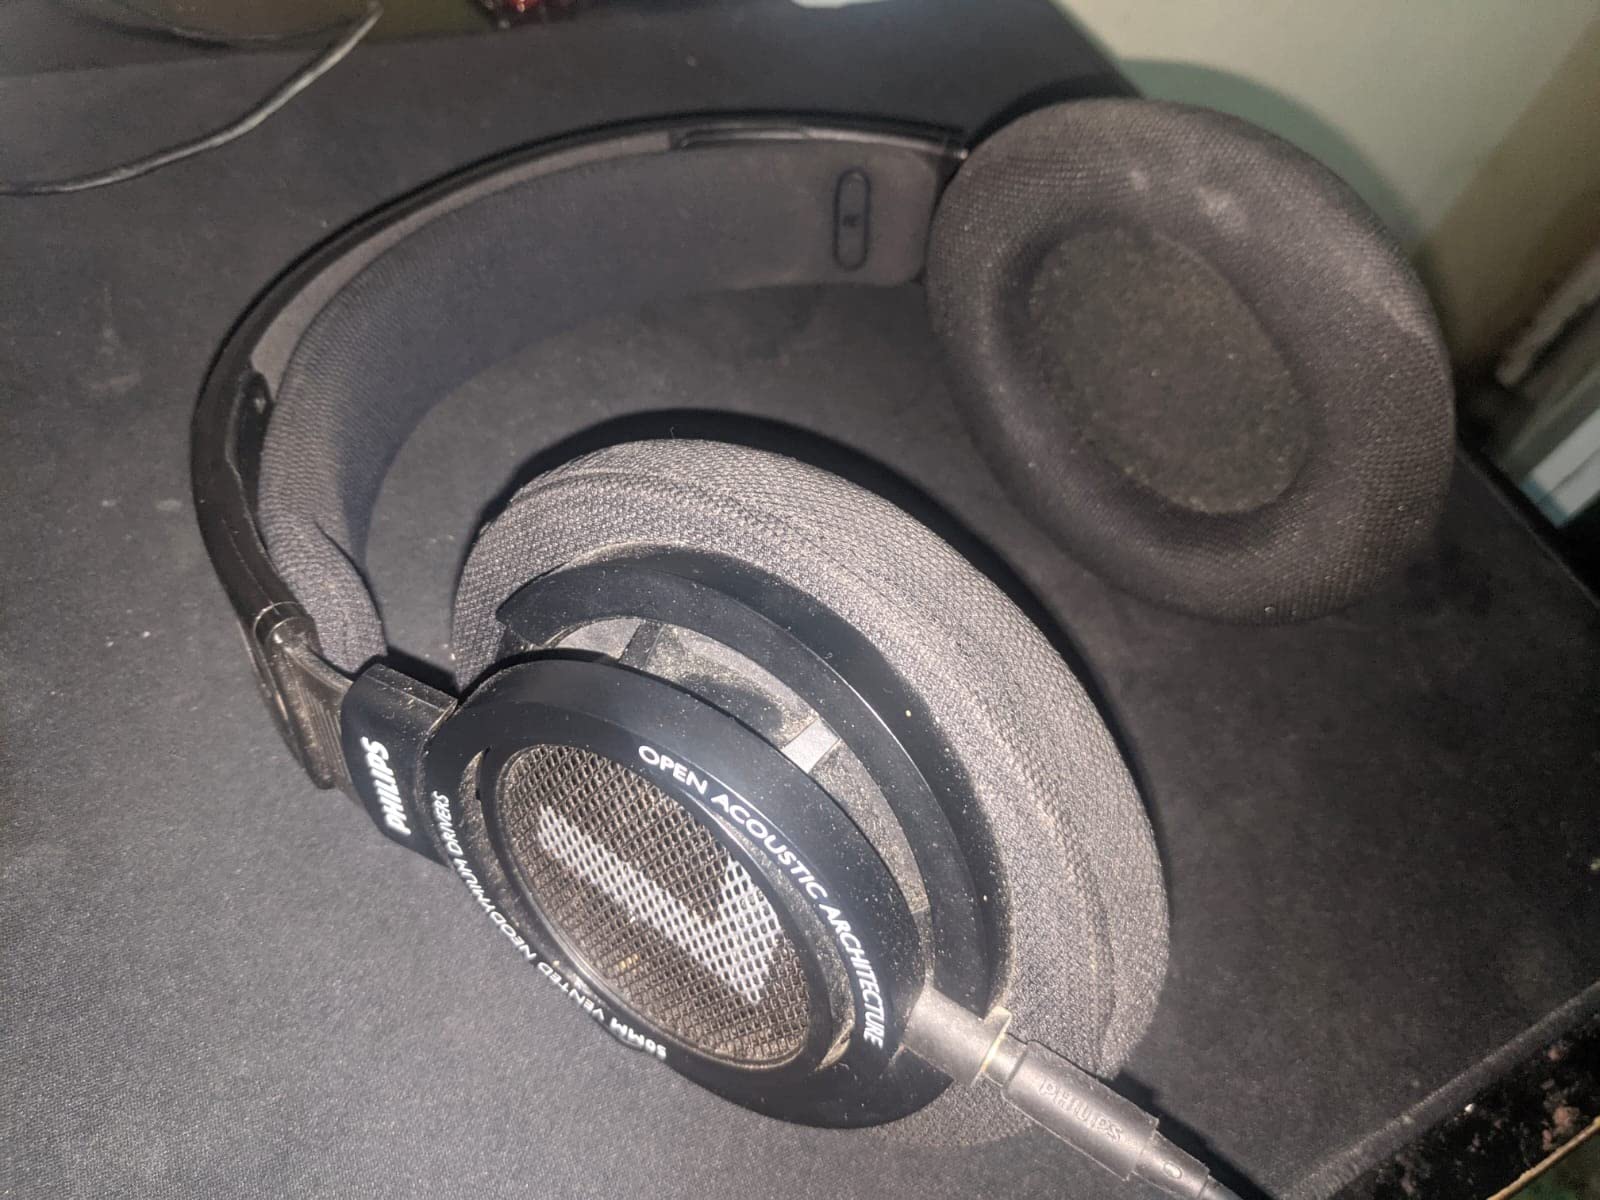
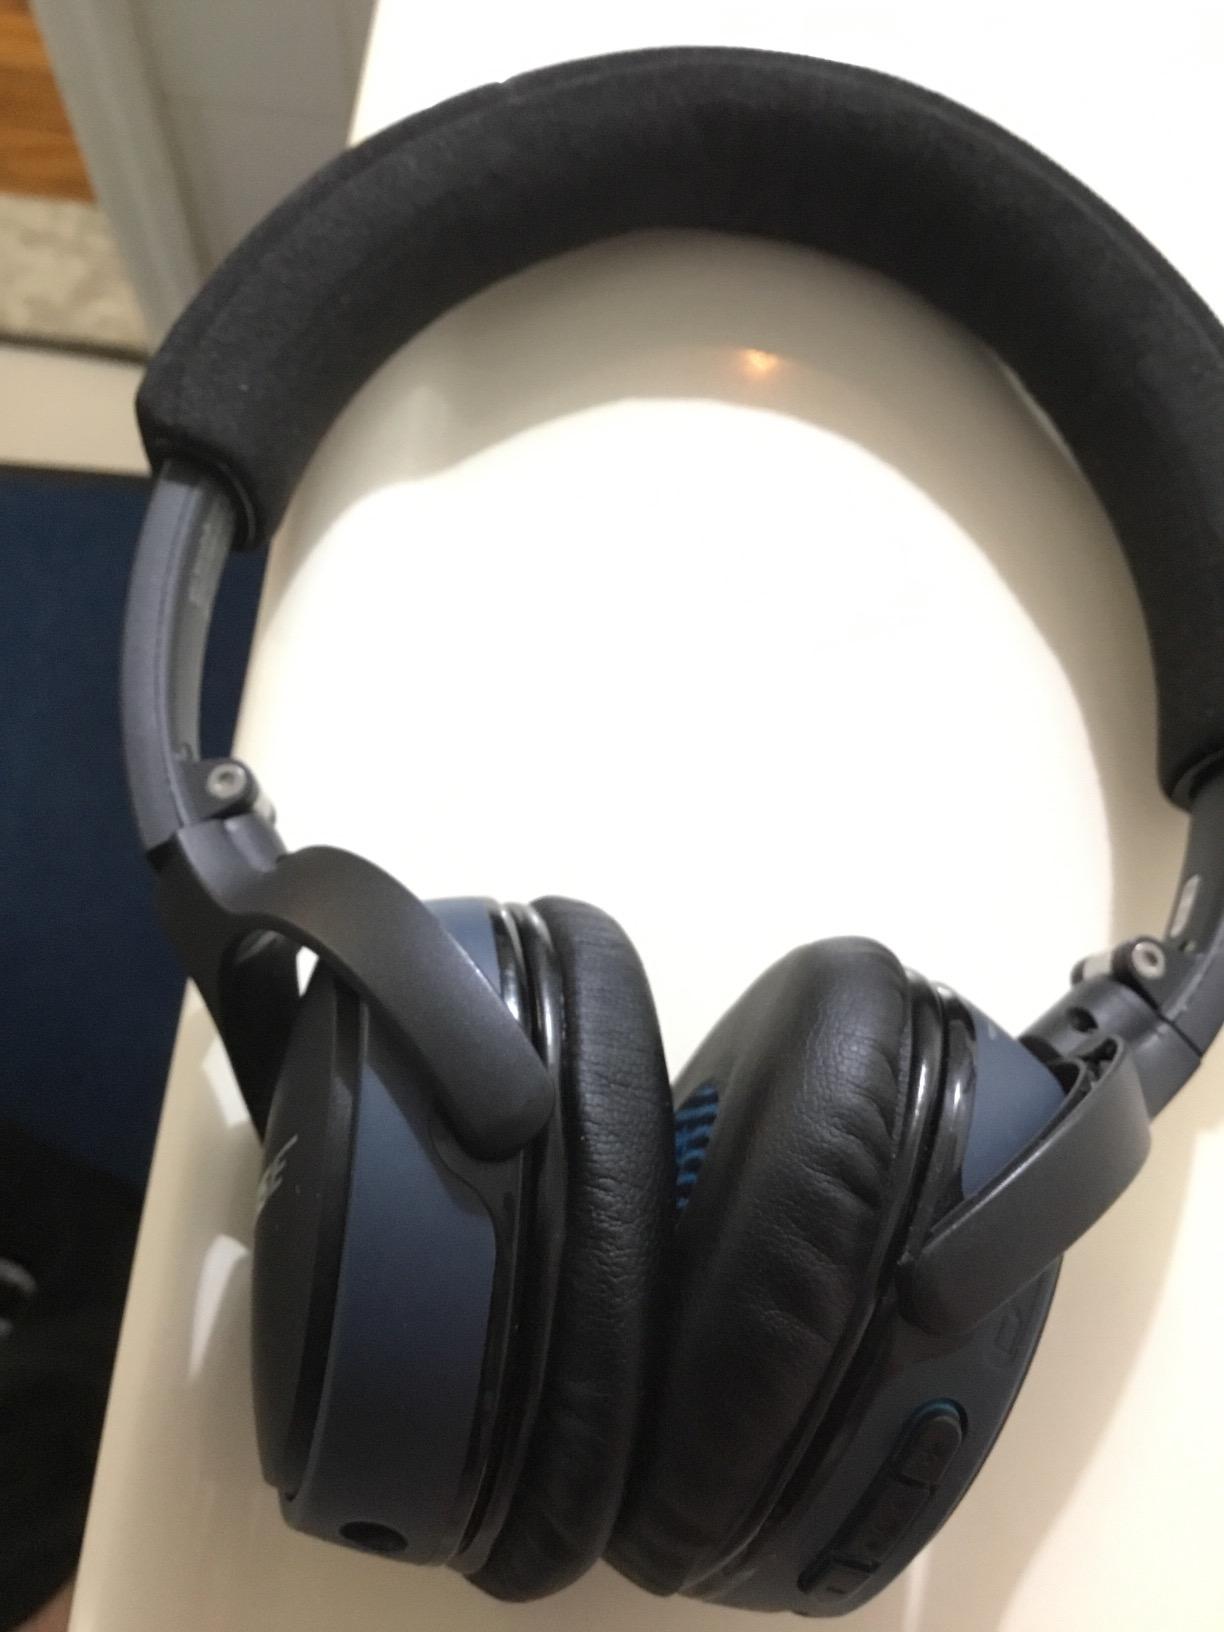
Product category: headphones
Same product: no